Street names in Barcelona

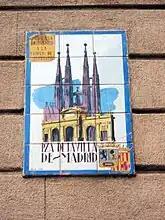
The "Plaça de Canuda" was renamed "de la Villa de Madrid" in 1942.

Even so, between 1939 and 1942 several changes took place: "Avinguda de Francesc Layret" "(Paralelo)" to "Marqués del Duero", Sabino de Arana to General Sanjurjo, "Avinguda de Pau Casals" to General Goded, "Avinguda Presa de les Drassanes" to Garcia Morato, "Avinguda de la Generalitat" to Roma, París (a section) to Berlín, París (another section) to "Avenida de Madrid", Tarragona (a section) to Numancia, García Lorca to "Obispo Irurita", "carretera de Montjuïc" to "División Azul", "plaza de Pi" "y Margall" to "Victoria", "plaça de la Revolució" to "Unificación", "La Internacional" to "Nación", "plaça de Salvat-Papasseit" to "Virrey Amat", "plaça de Canuda" to "Villa de Madrid", Llobregat to "Párroco Juliana", Robert Robert to Ramiro de Maeztu, etc. Several new streets were also baptized: Alcázar de Toledo, Belchite, "Plaza de los Caídos", "Plaza de los Héroes de Espinosa de los Monteros", Salvador Anglada and "Teniente Coronel González Tablas". In 1940, the square created by the burying of the railroad from Barcelona to Sarriá was named "Plaza de Gala Placidia", after the wife of the Visigoth king Ataúlfo, who had his court in Barcelona.